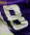
Number: 8